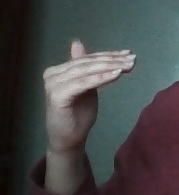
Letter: khaa